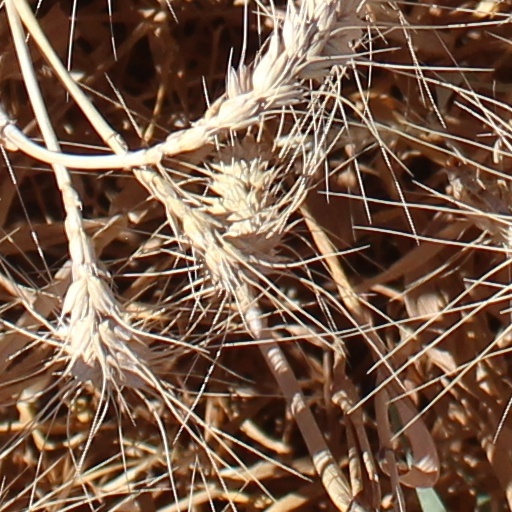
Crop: wheat